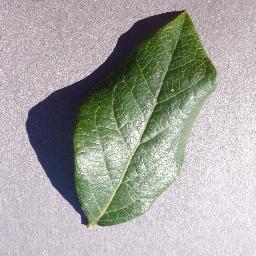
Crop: blueberry
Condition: healthy